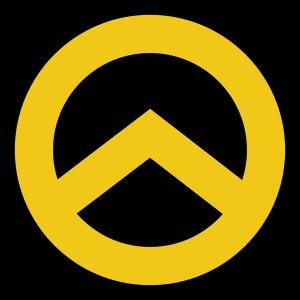
La mouvance identitaire est un mouvement politique, une école de pensée ou un courant politique de l'extrême droite européenne apparu à la fin du XXᵉ siècle en France et dérivant de la Nouvelle Droite. Elle met l'accent sur la défense des Européens, avec une vision ethnique et culturelle de la politique.